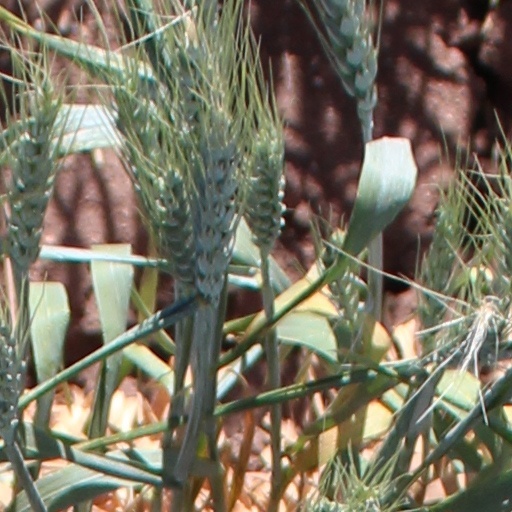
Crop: wheat